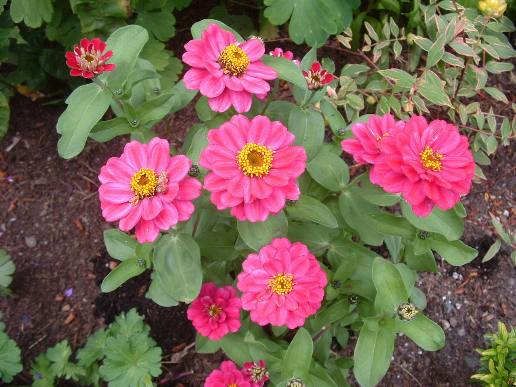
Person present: No